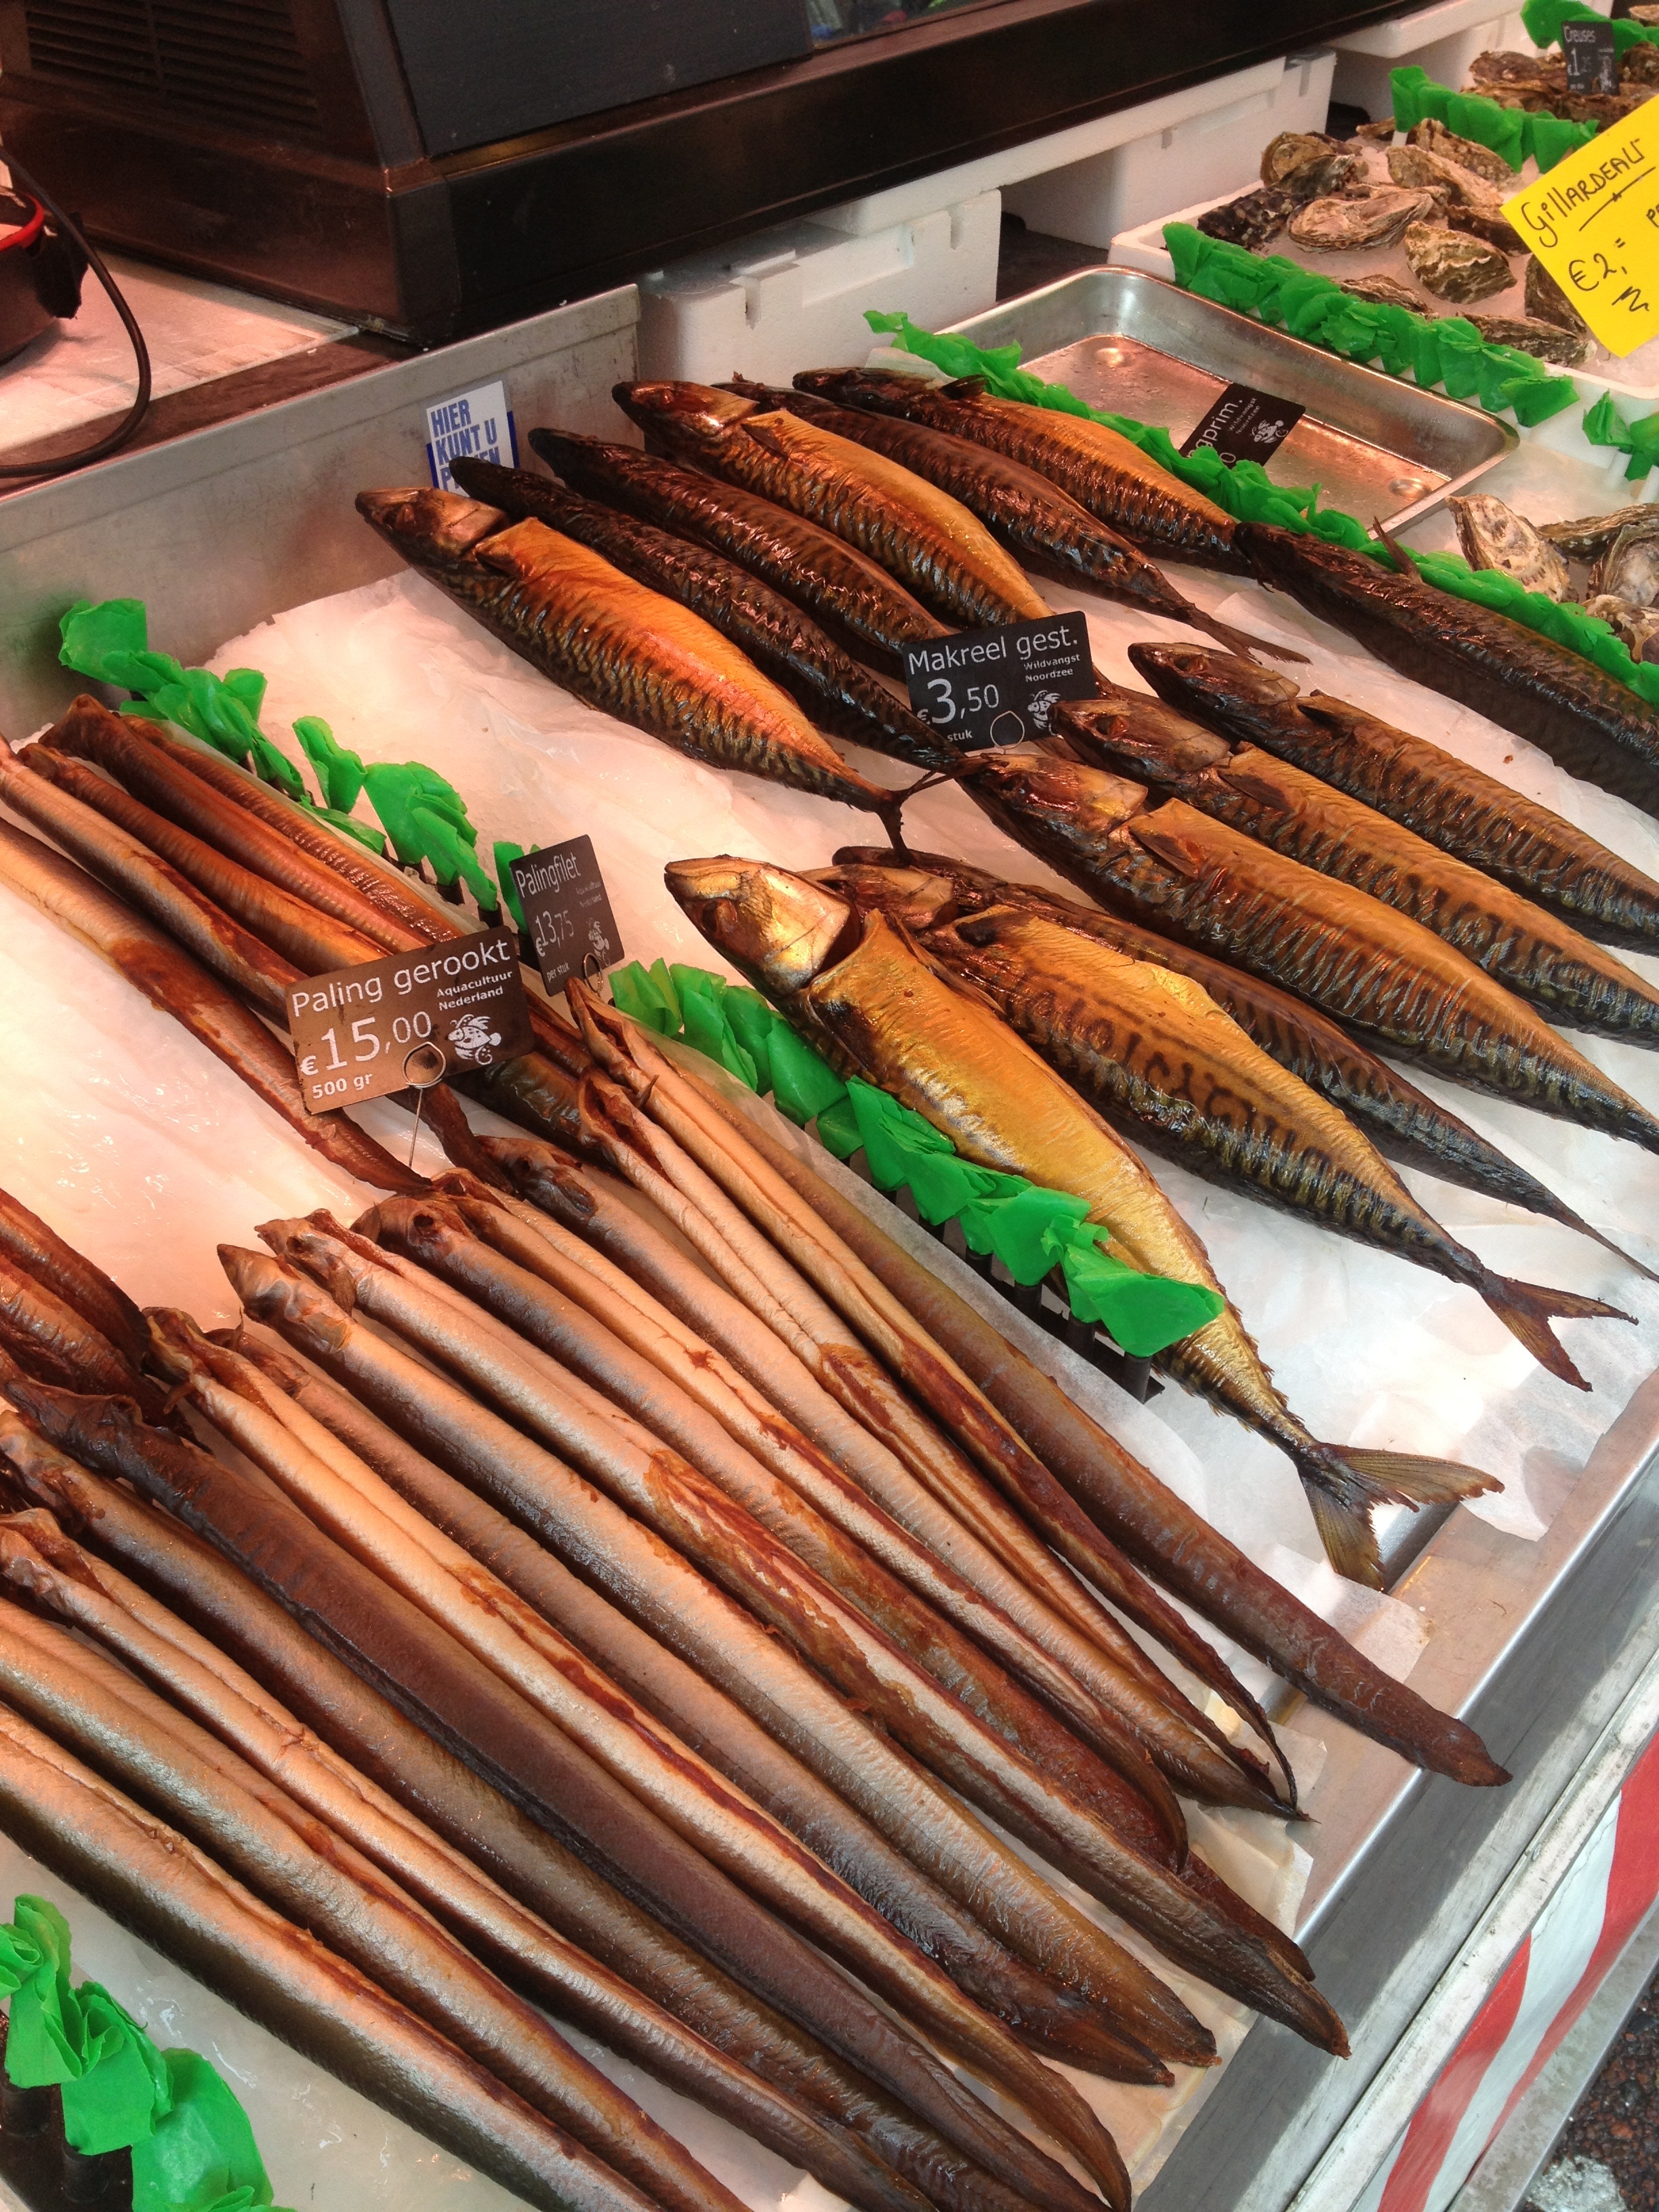
wood, food, produce, seafood, market, fish, amsterdam, fishmarket